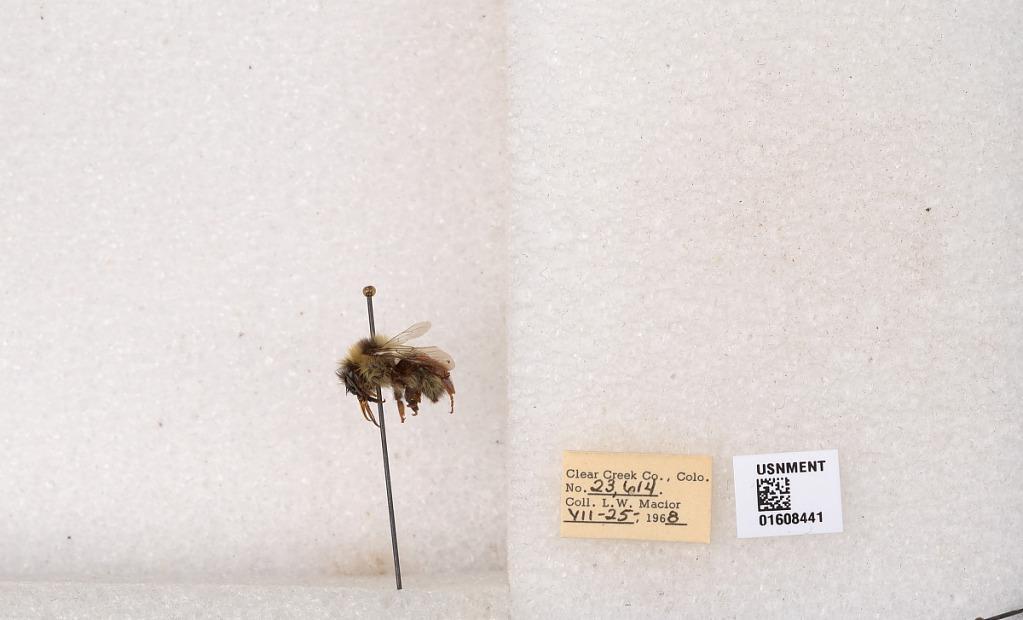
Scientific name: Bombus (Pyrobombus) sylvicola Kirby
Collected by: L. Macior
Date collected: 1968-7-25
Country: United States
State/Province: Colorado
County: Clear Creek
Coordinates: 39.6891, -105.644